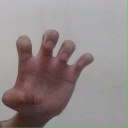
अक्षर: झ